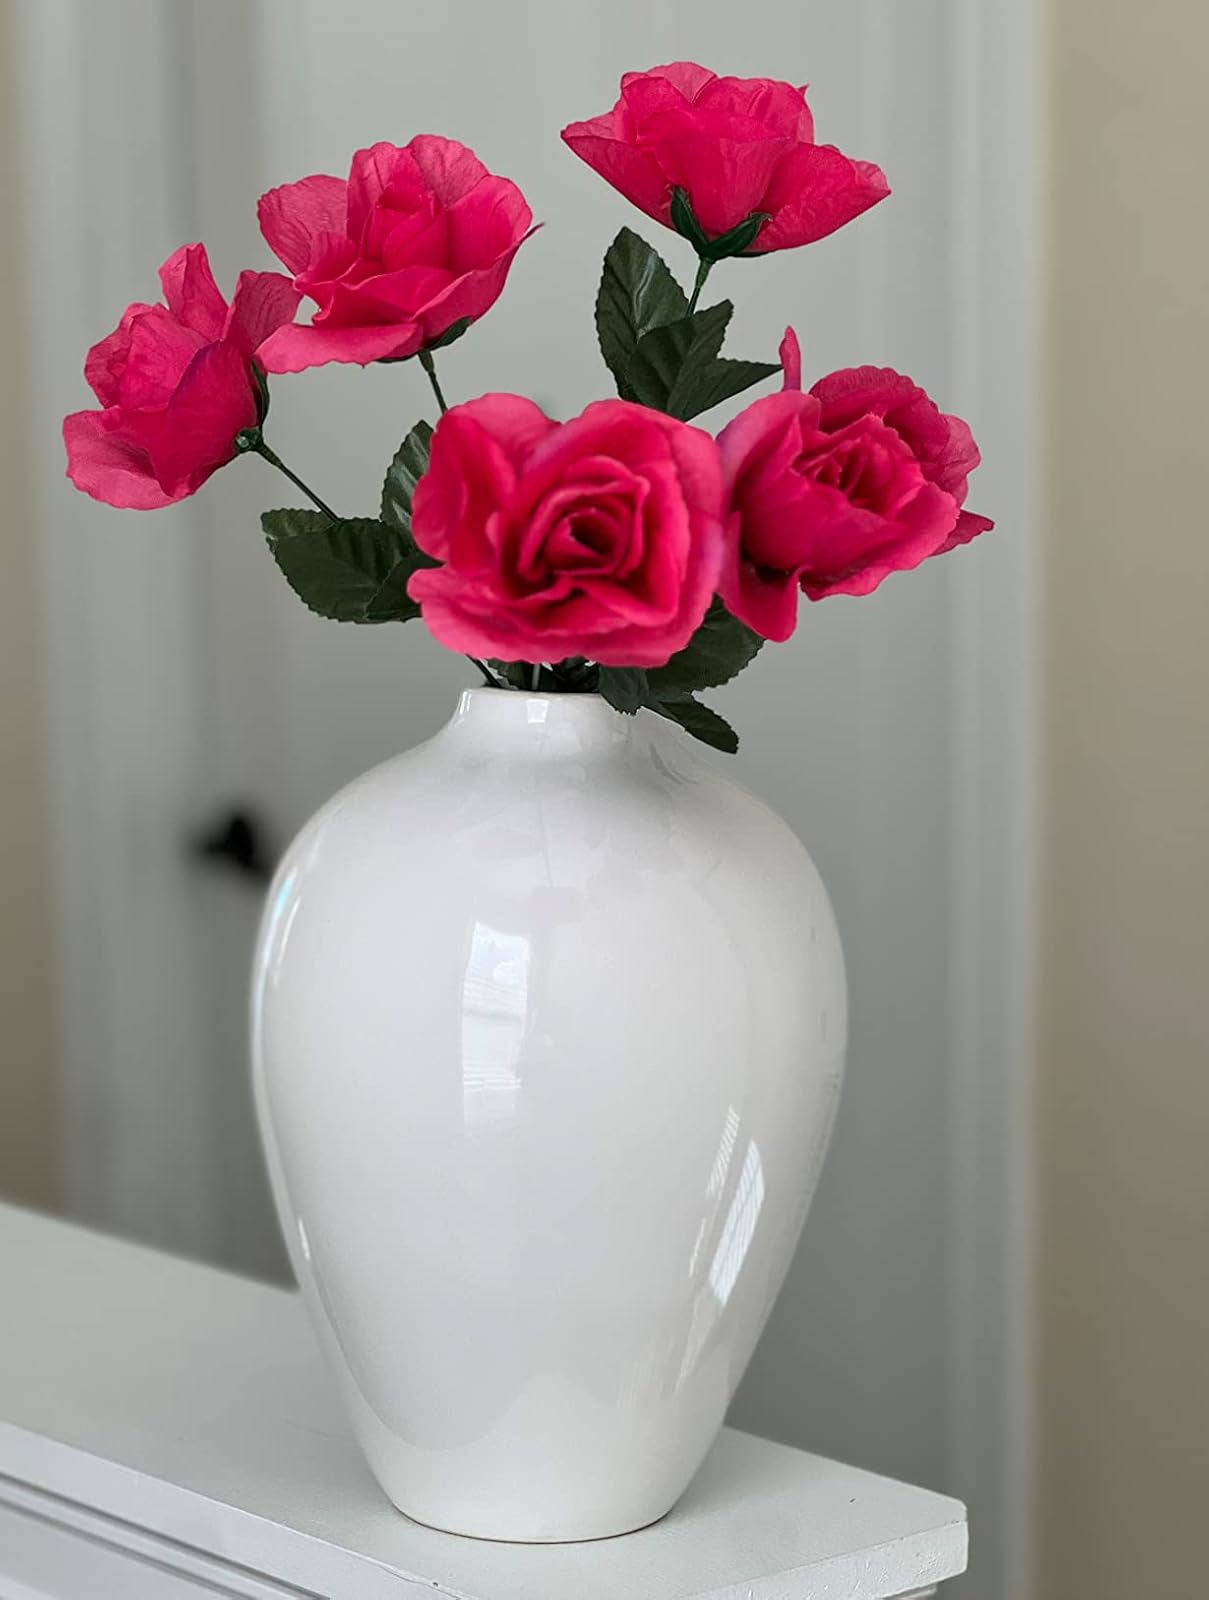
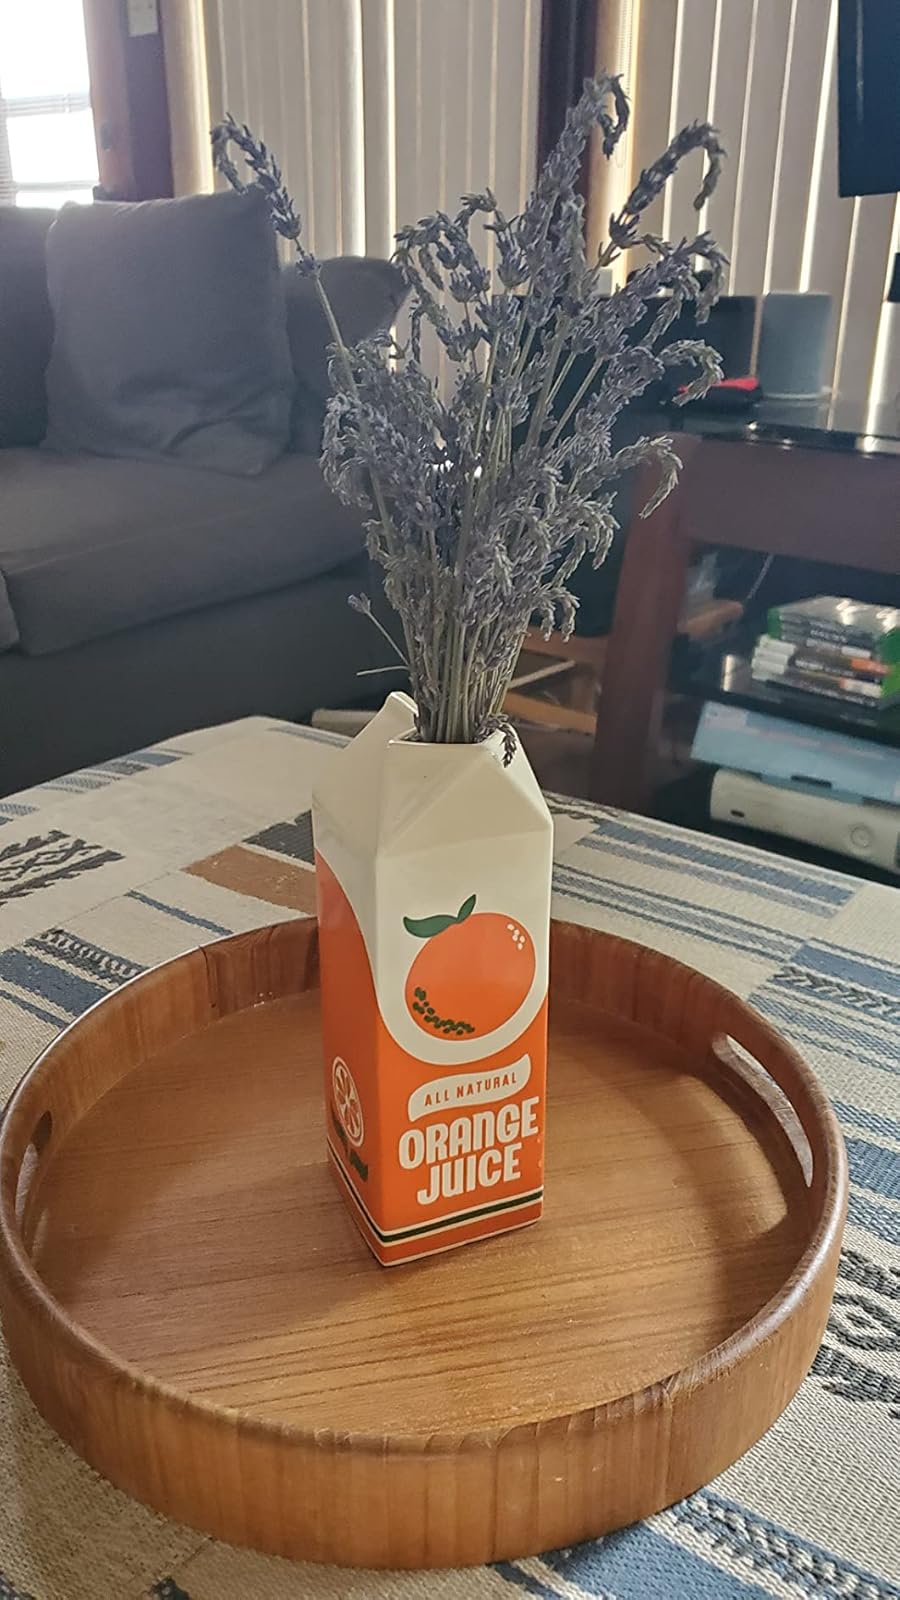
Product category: vase
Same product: no